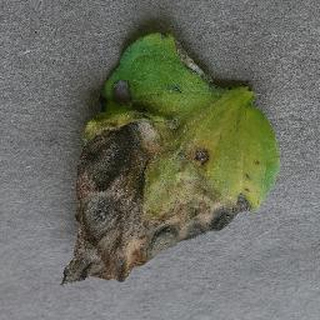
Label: tomato_early_blight